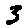
Label: 3